Sand lance

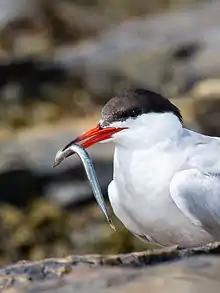
A common tern with a sand lance, Biddeford Pool, ME - August 2013

A sand lance or sandlance is a ray-finned fish belonging to the family Ammodytidae. Several species of sand lances are commonly known as "sand eels", though they are not related to true eels. Another variant name is launce, and all names of the fish are references to its slender body and pointed snout. The family name (and genus name, "Ammodytes") means "sand burrower", which describes the sand lance's habit of burrowing into sand to avoid tidal currents.